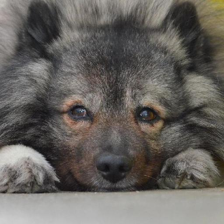
Label: animals